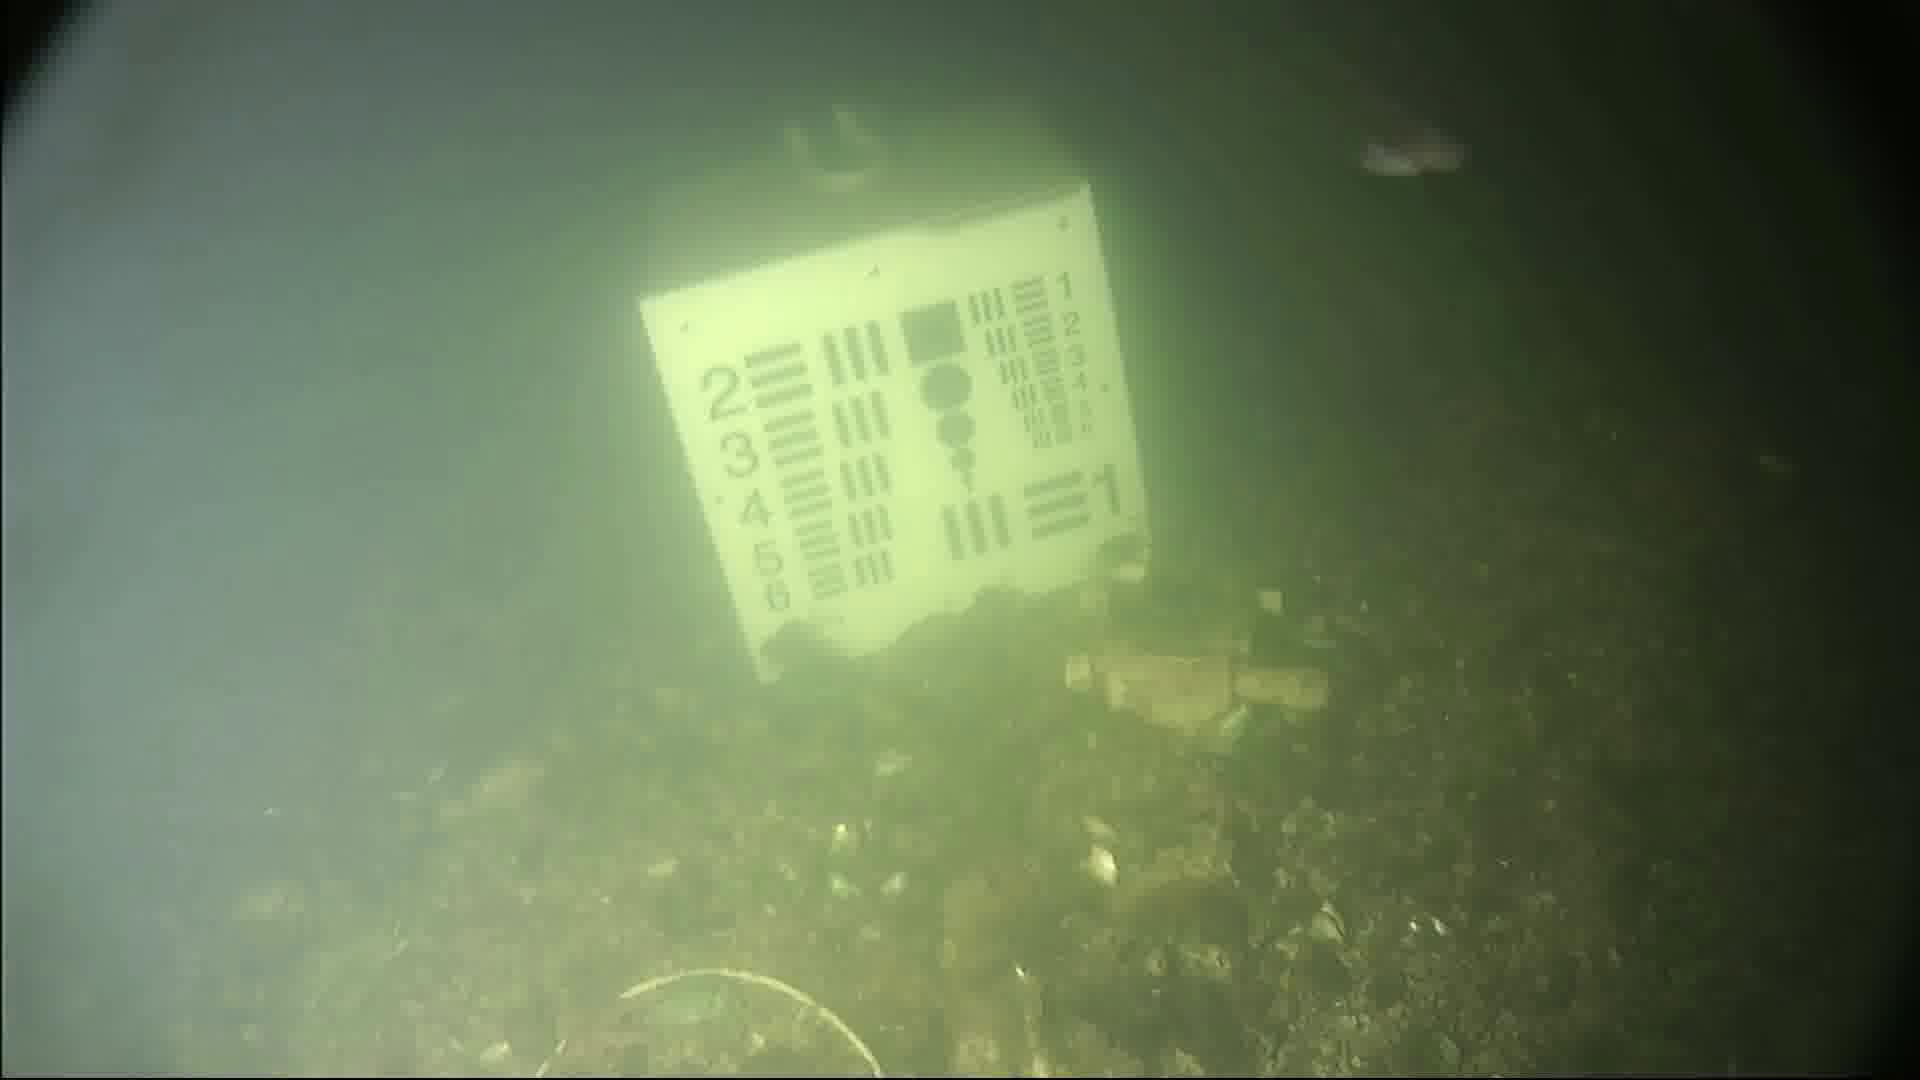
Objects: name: starfish
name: small_fish
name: crab